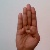
The image shows a hand gesture representing the letter 'B' in Indian Sign Language.